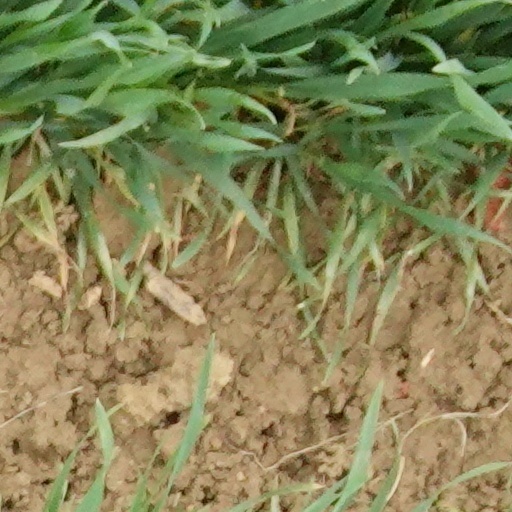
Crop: wheat